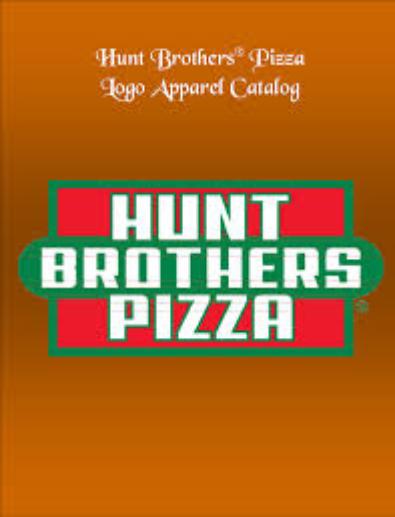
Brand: Hunt Brothers Pizza
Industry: Food